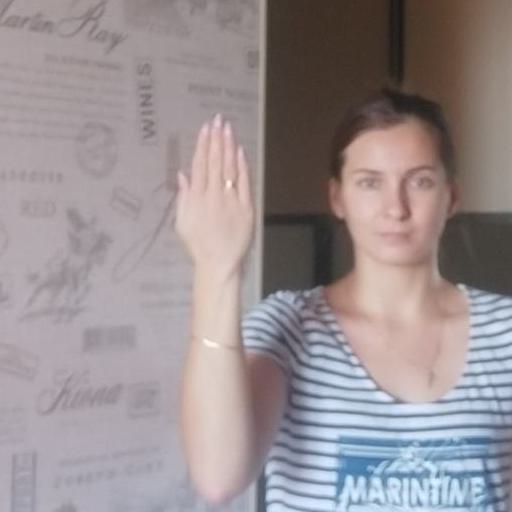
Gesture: stop_inverted